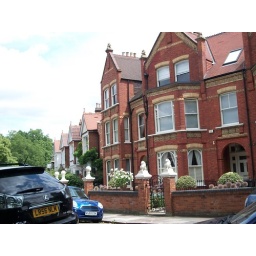
Lion heads in front of house off the Barnes town green